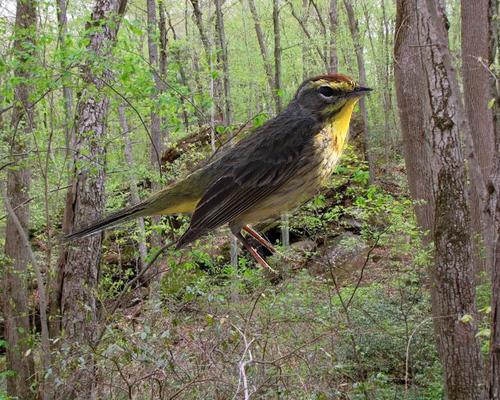
Bird species: Palm_Warbler
Bird type: landbird
Background: land